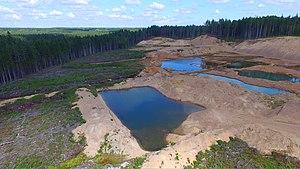
Pervomaïskoïe est un gros village suburbain en Russie du raïon de Vyborg dans l'oblast de Léningrad, à 60 kilomètres au nord-ouest de Saint-Pétersbourg dans l'isthme de Carélie. Il comprenait 4 469 habitants en 2010.